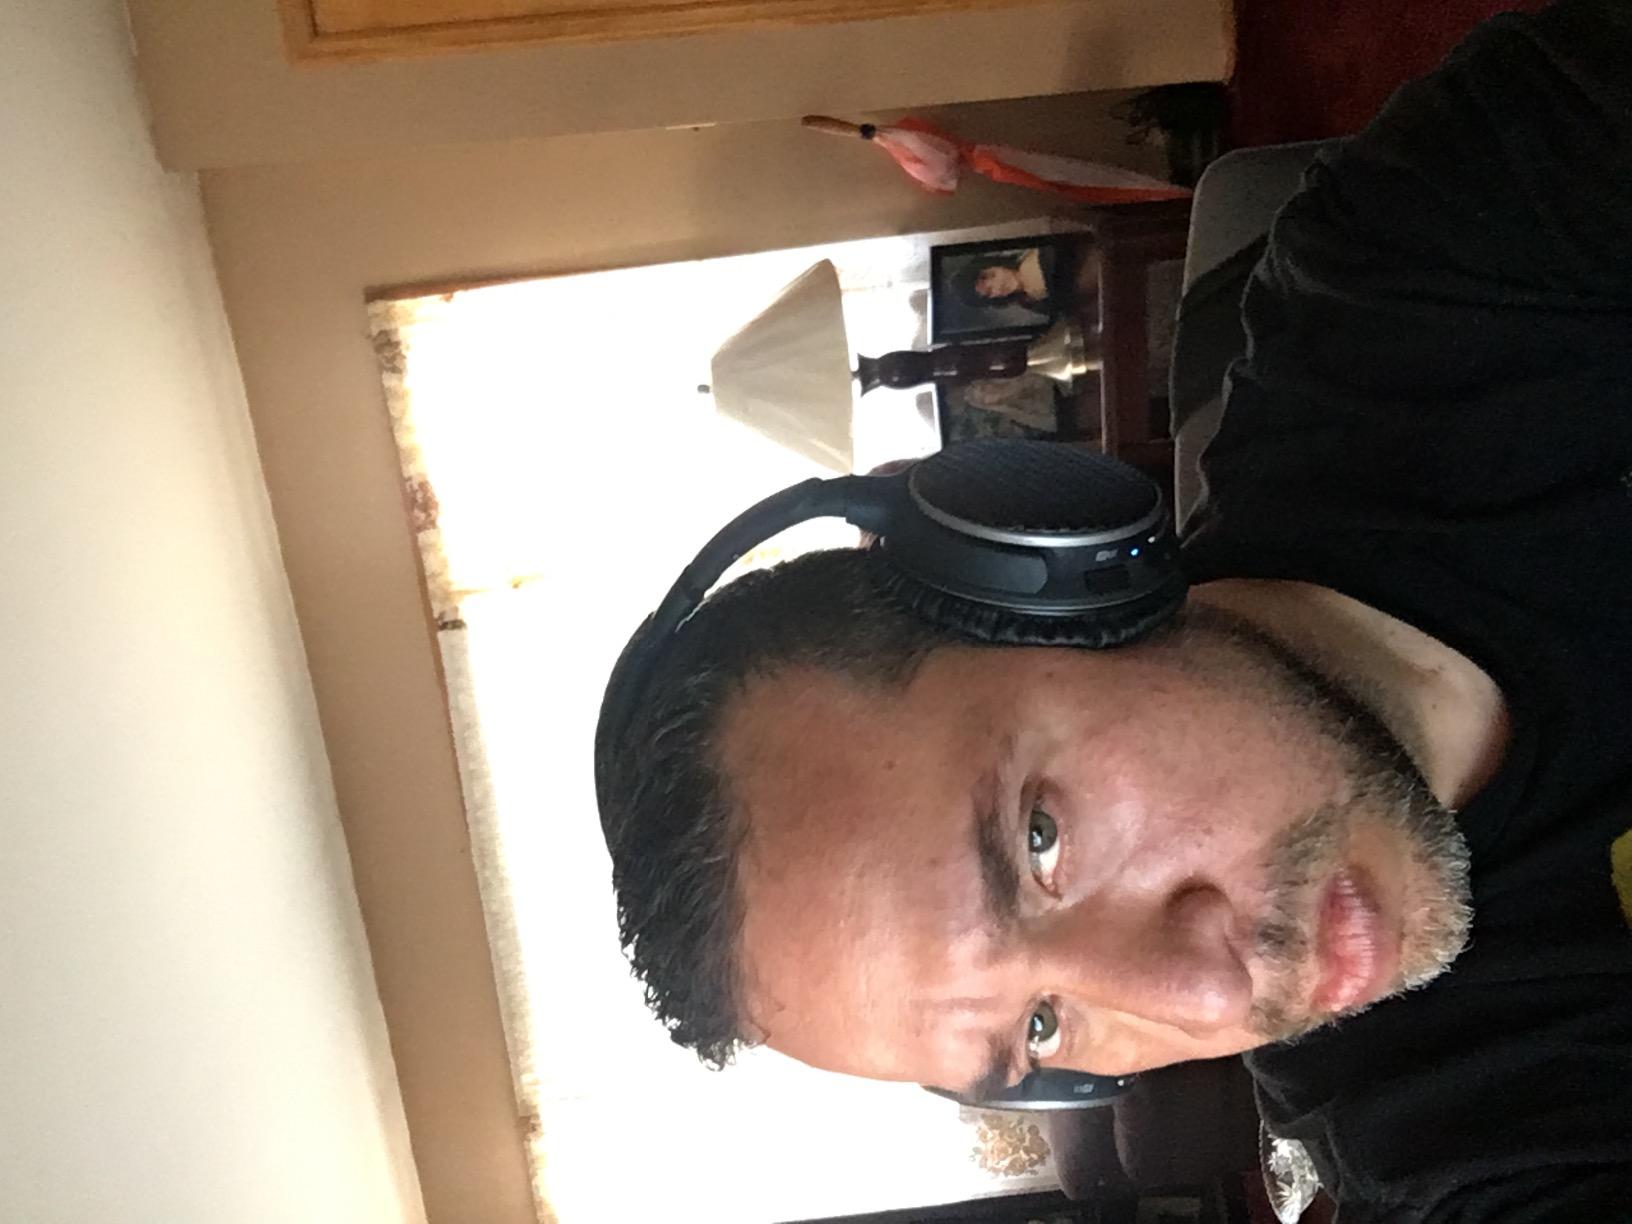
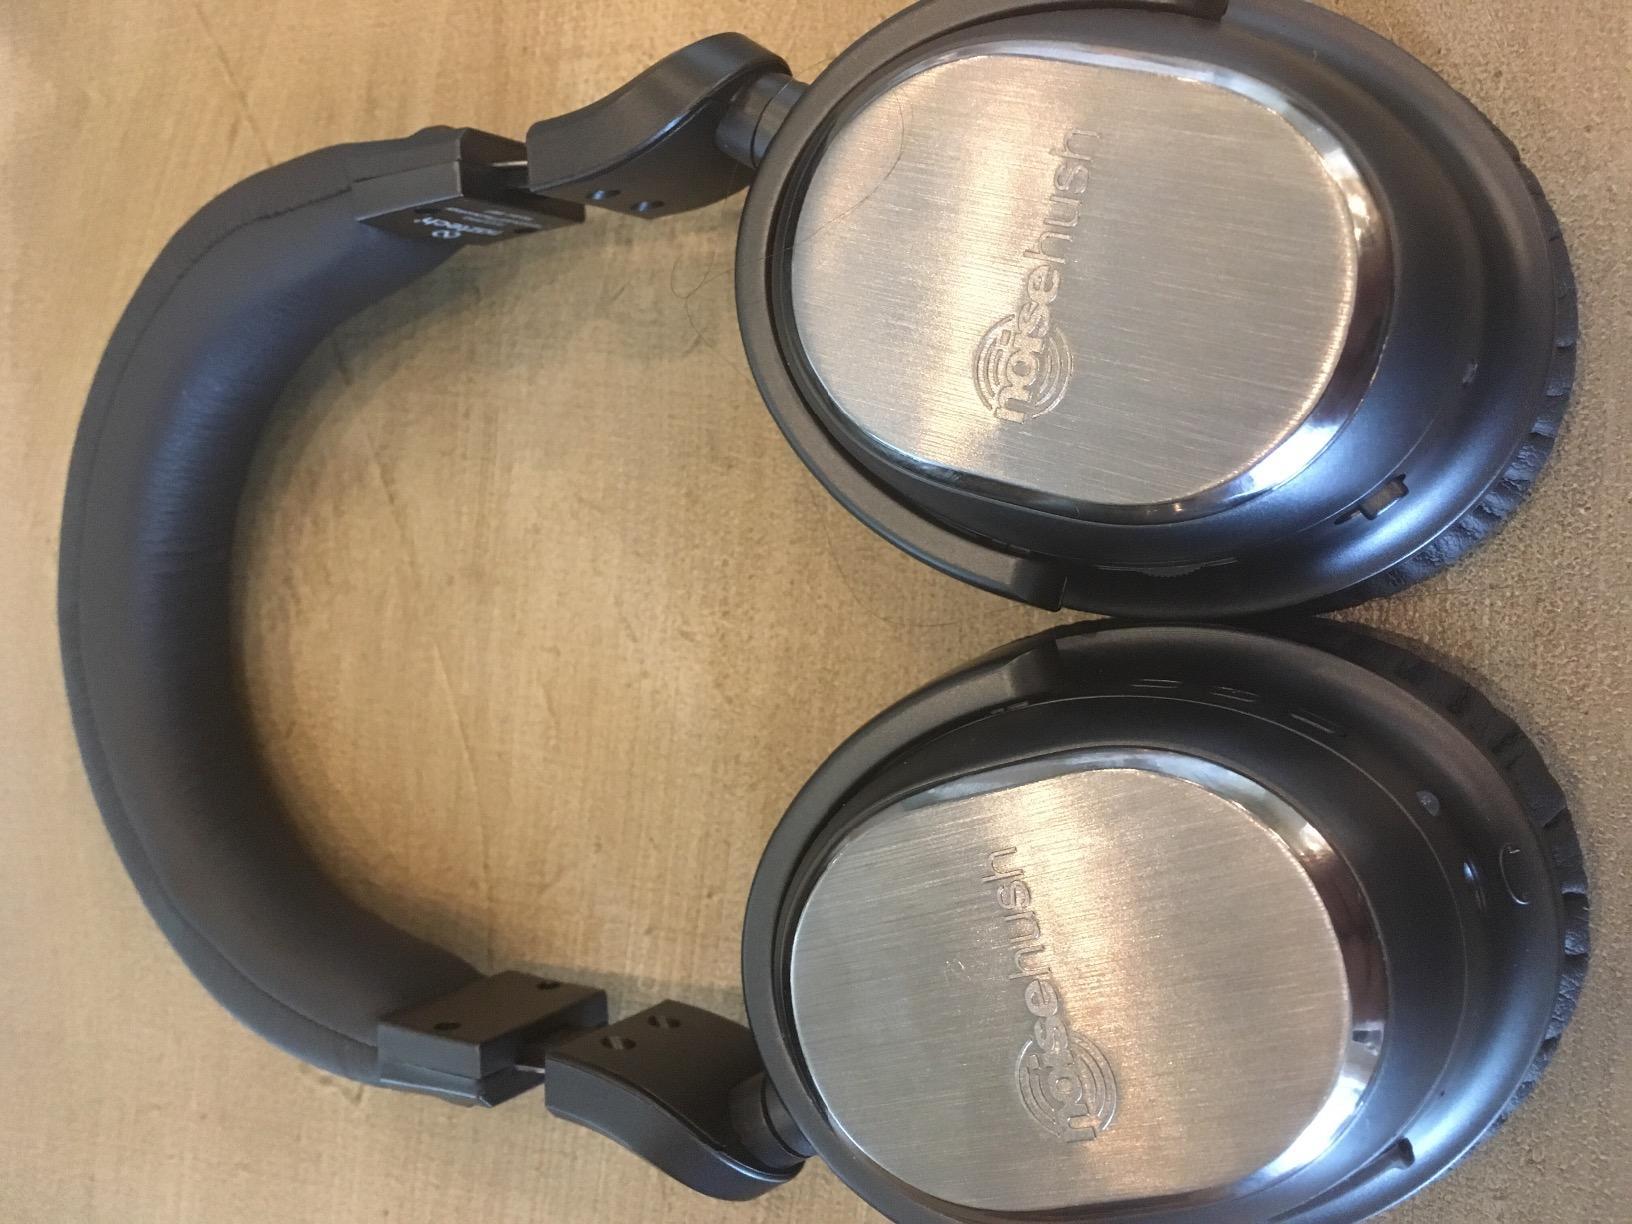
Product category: headphones
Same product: no